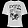
Label: T - shirt / top